Waiheke Island

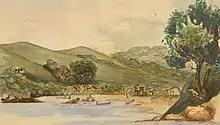
"Putiki in the Island of Waiheke", a 19th-century watercolour by Thomas Hutton

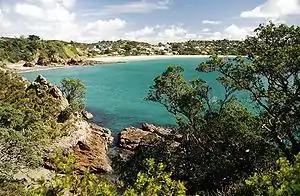
Oneroa Beach showing some of the settlements

The islands of the Hauraki Gulf have been settled since the archaic period of Māori history, and were visited by many of the migratory canoes such as "Aotea", "Tākitimu", and "Mātaatua". Only the largest islands such as Aotea / Great Barrier Island and Waiheke sustained permanent settlements. The forests on the western side of Waiheke Island were likely heavily damaged in the 14th century eruptions of Rangitoto Island. During 18th and early 19th centuries, the eastern side of Waiheke was forested by ancient kauri trees, while kānuka and mānuka bushes dominated the vegetation of the western side, suggesting relatively recent regeneration. The original Māori name for Waiheke was apparently , 'the long sheltering island', but at the time the first European visitors arrived it was known as , 'island of trickling waters' — rendered as "Motu Wy Hake" by James Downie, master of the store ship HMS "Coromandel", in his 1820 chart of the Tamaki Strait and the Coromandel coast.